Cayuga Lake

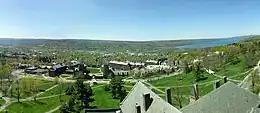
Cornell West Campus and Cayuga Lake, as seen from McGraw Tower

An "Ithaca Journal" article of 5 January 1897, reported that a sea serpent, nicknamed "Old Greeny," had been sighted in Cayuga Lake annually for 69 years. A sighting in that month described the animal, from shore, as "large and its body long", although a "tramp" suggested it was a muskrat. In 1929, two creatures, about in length, were reportedly spotted along the eastern shore of the lake. Further sightings were reported in 1974 and 1979.